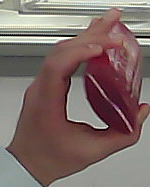
Product: loreal_shampoo